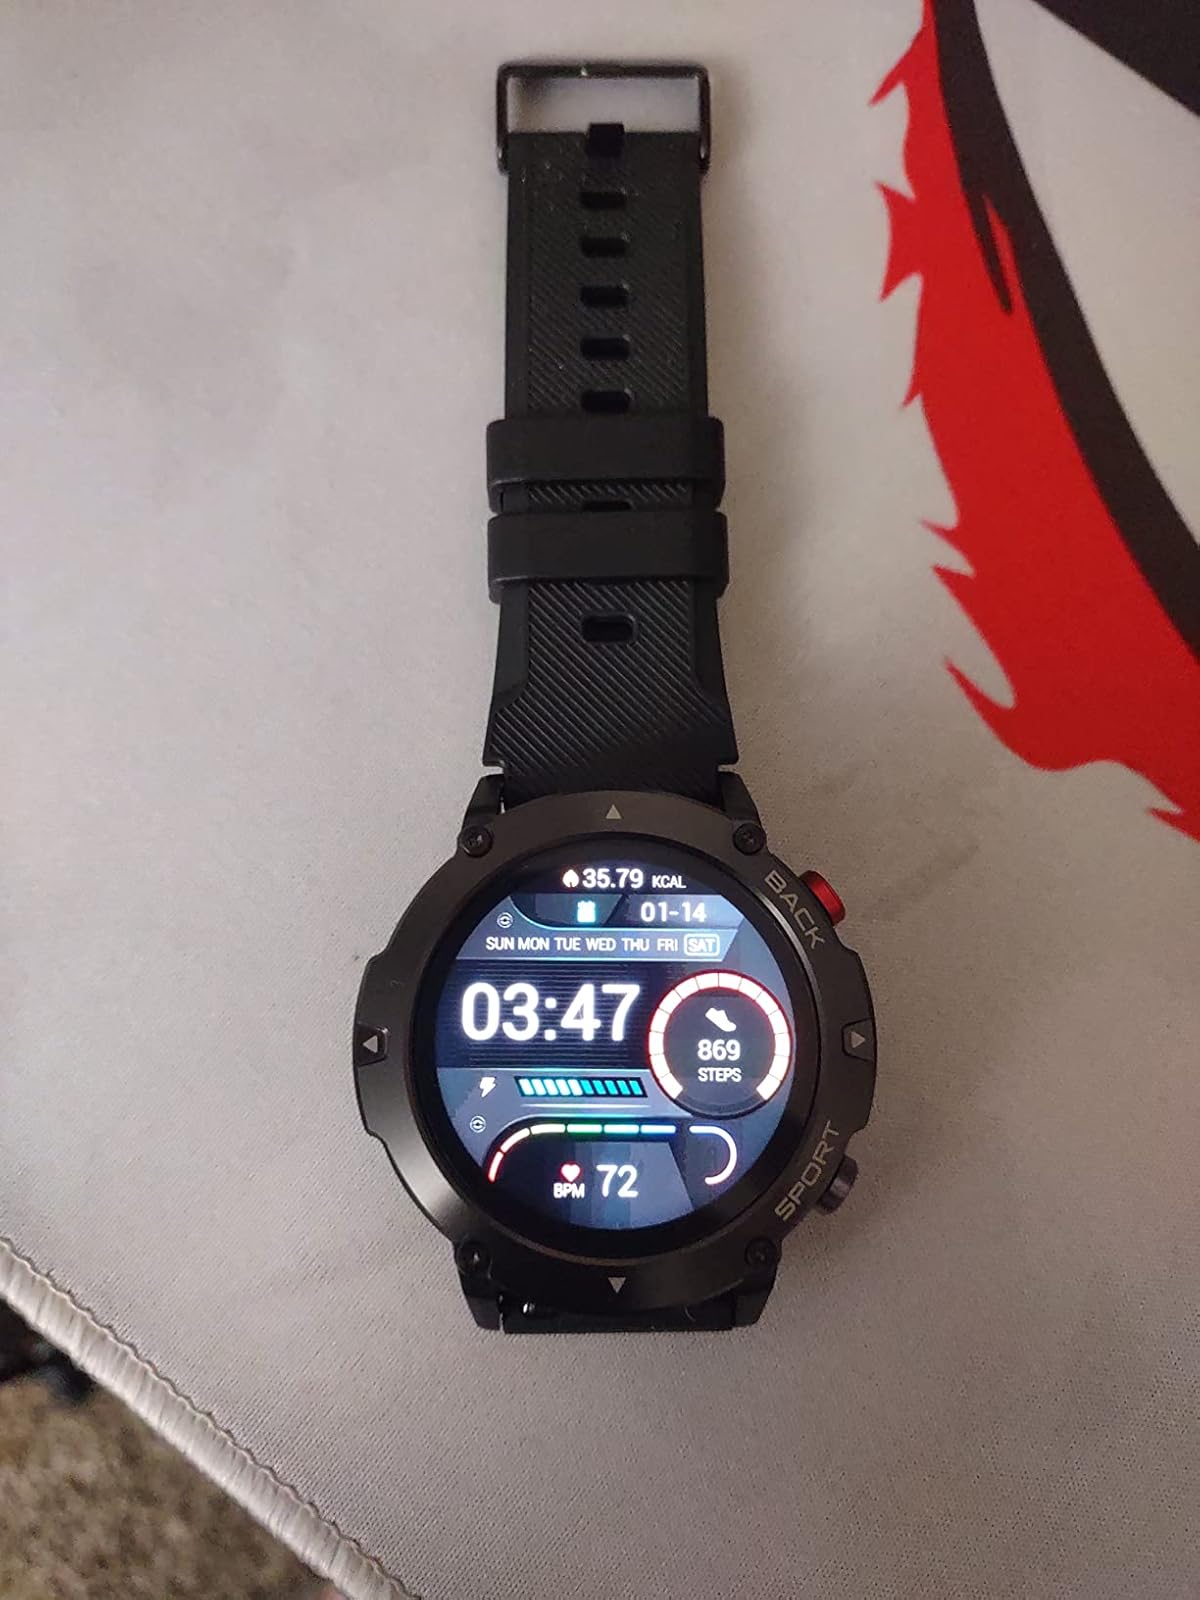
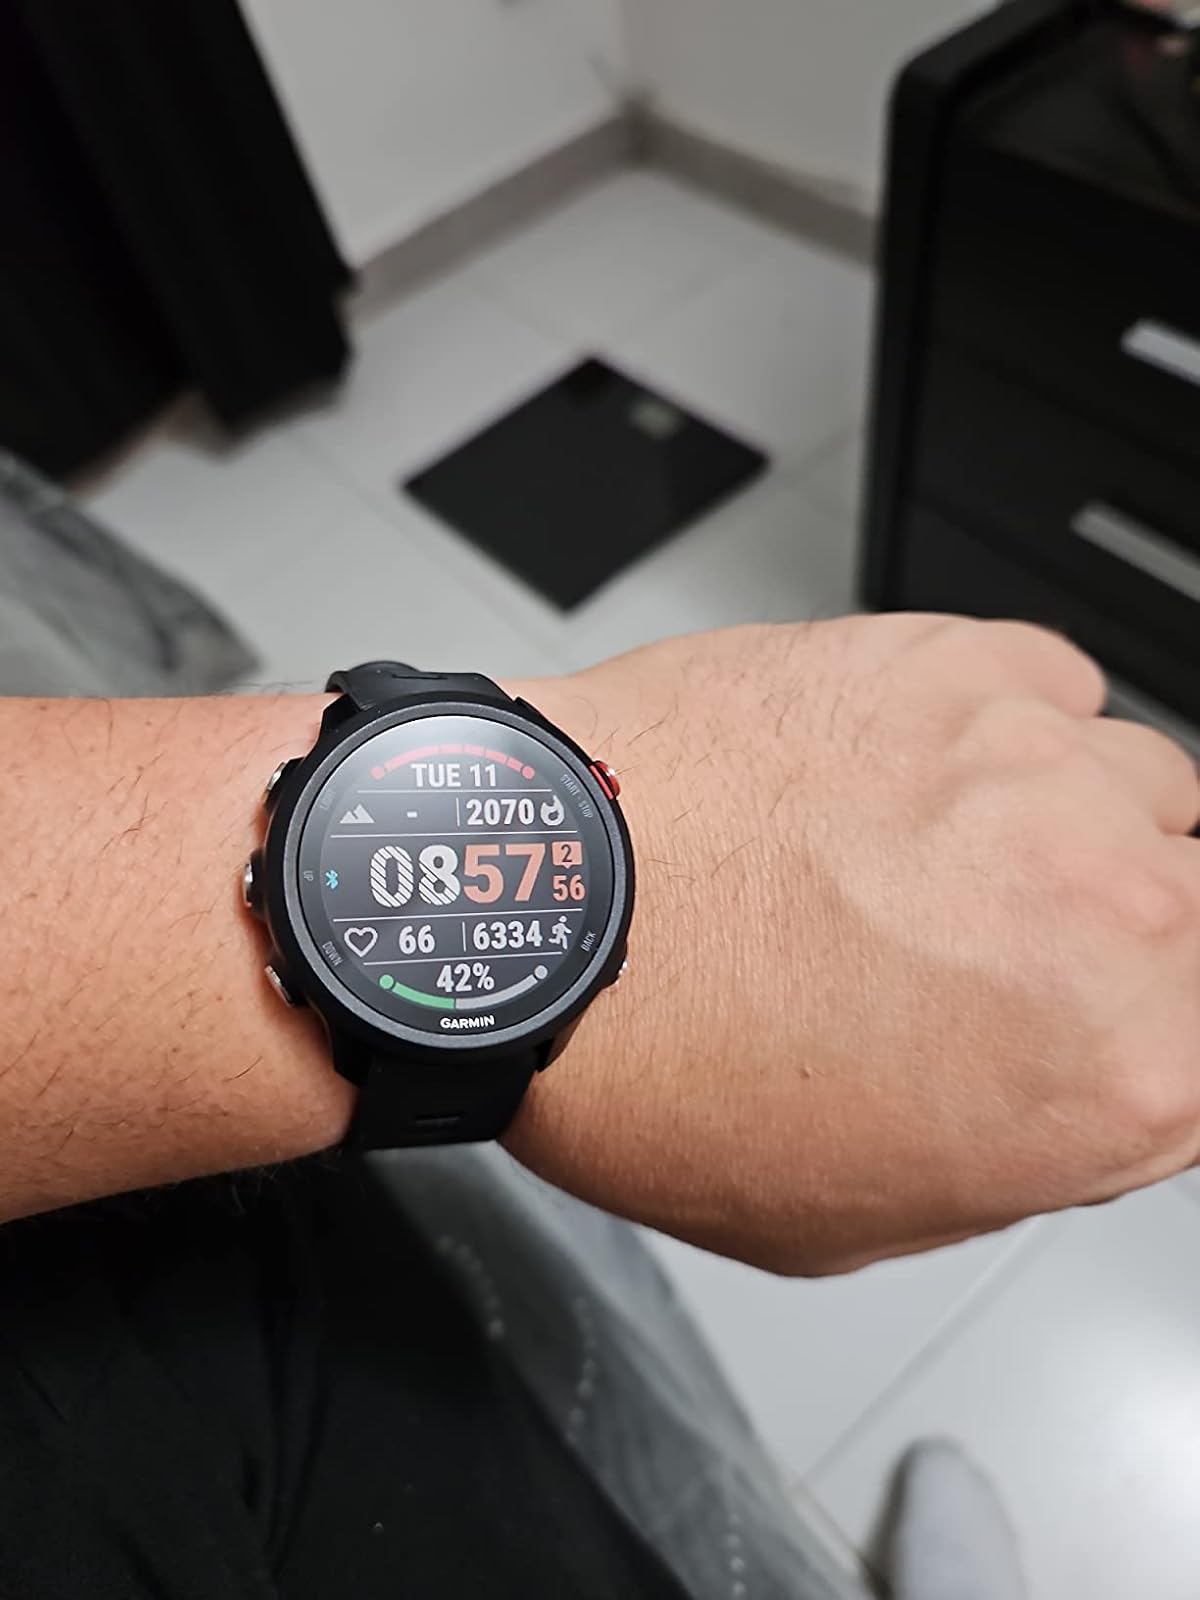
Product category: smartwatch
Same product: no